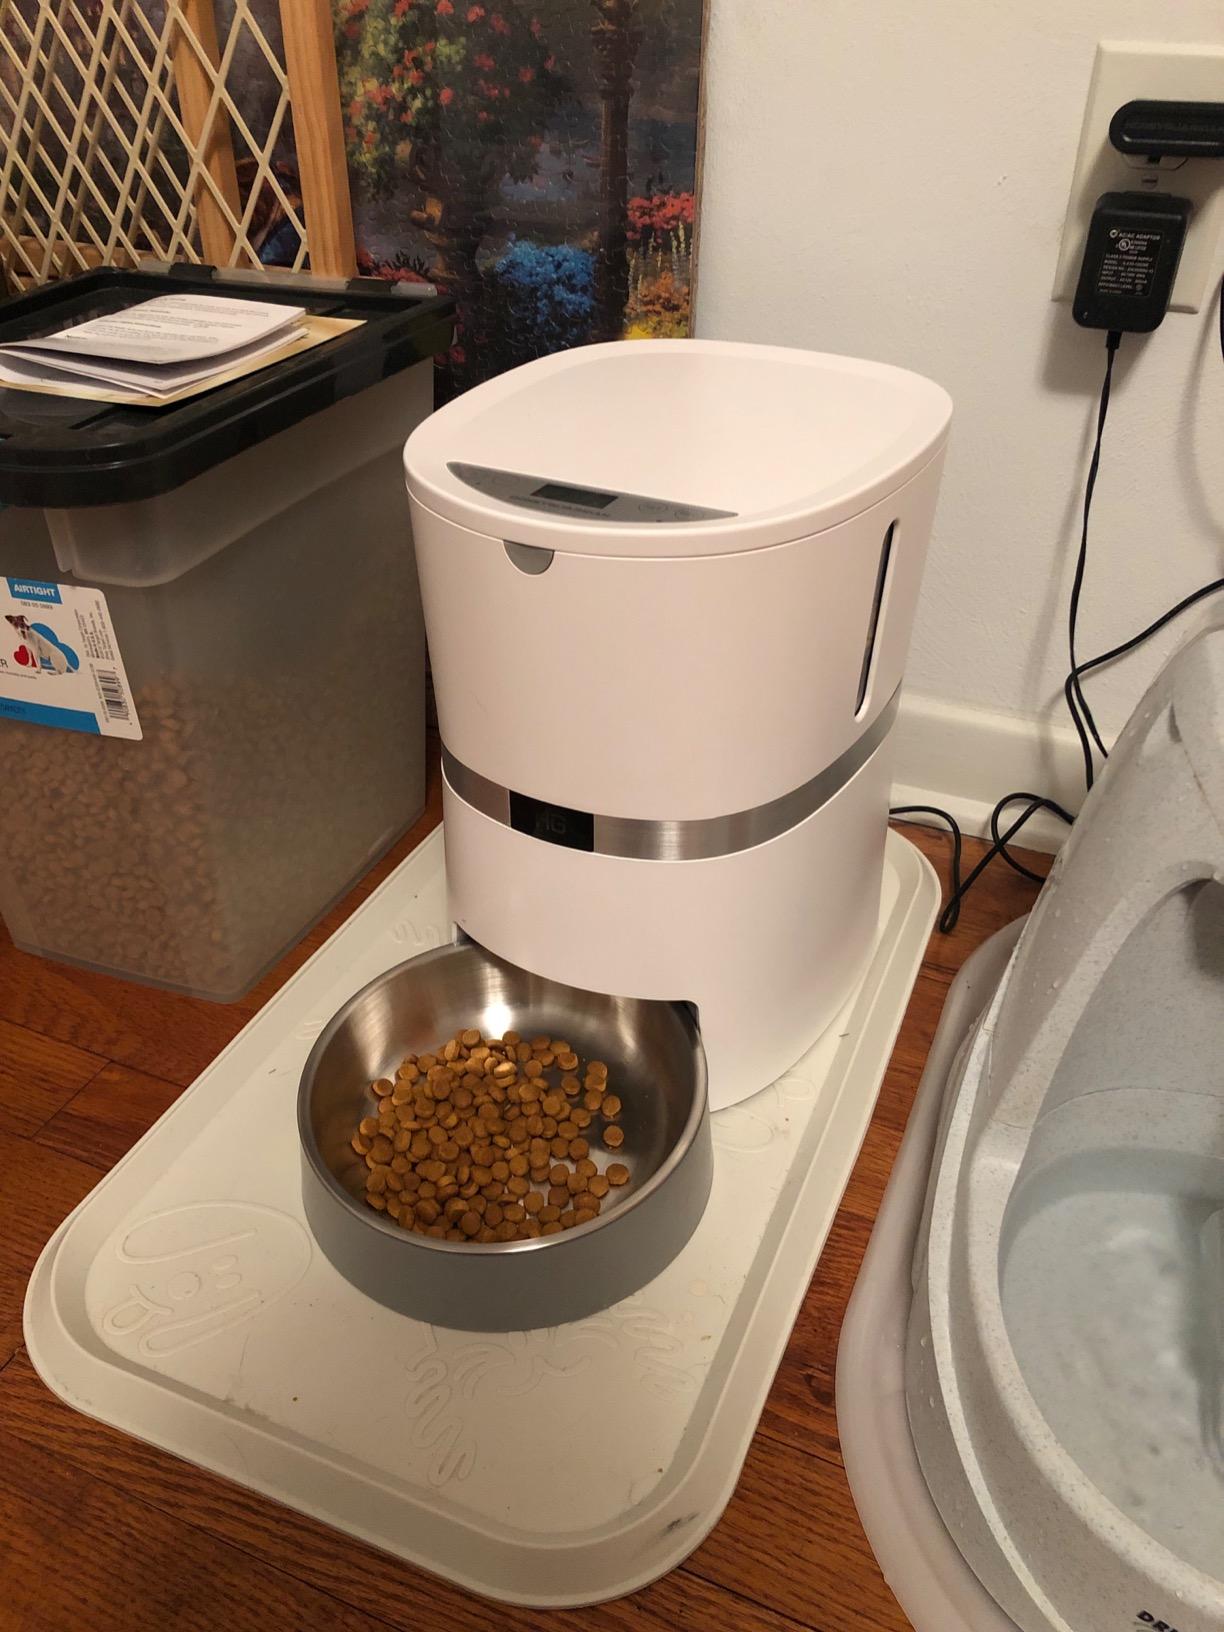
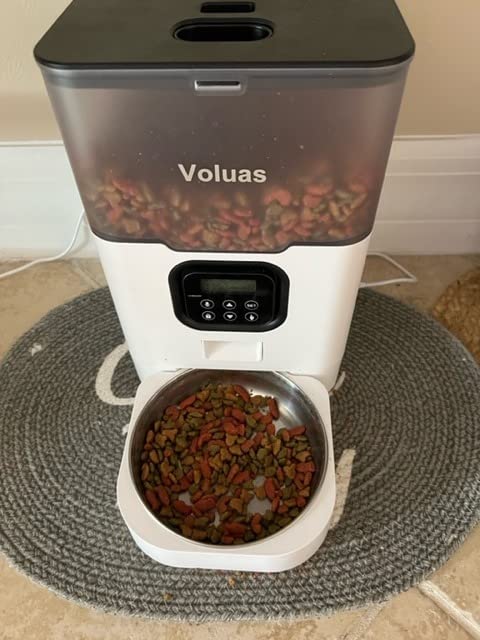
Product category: items_feeder
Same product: no